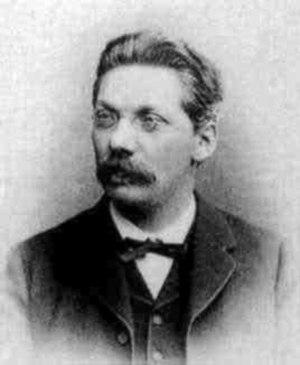
Hermann Cæsar Hannibal Schubert est un mathématicien allemand, considéré comme le fondateur de la géométrie combinatoire, pour laquelle il a développé des règles de dénombrement des singularités des variétés algébriques.